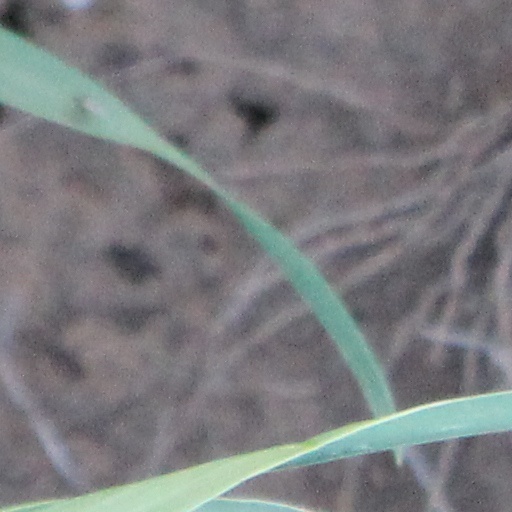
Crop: wheat